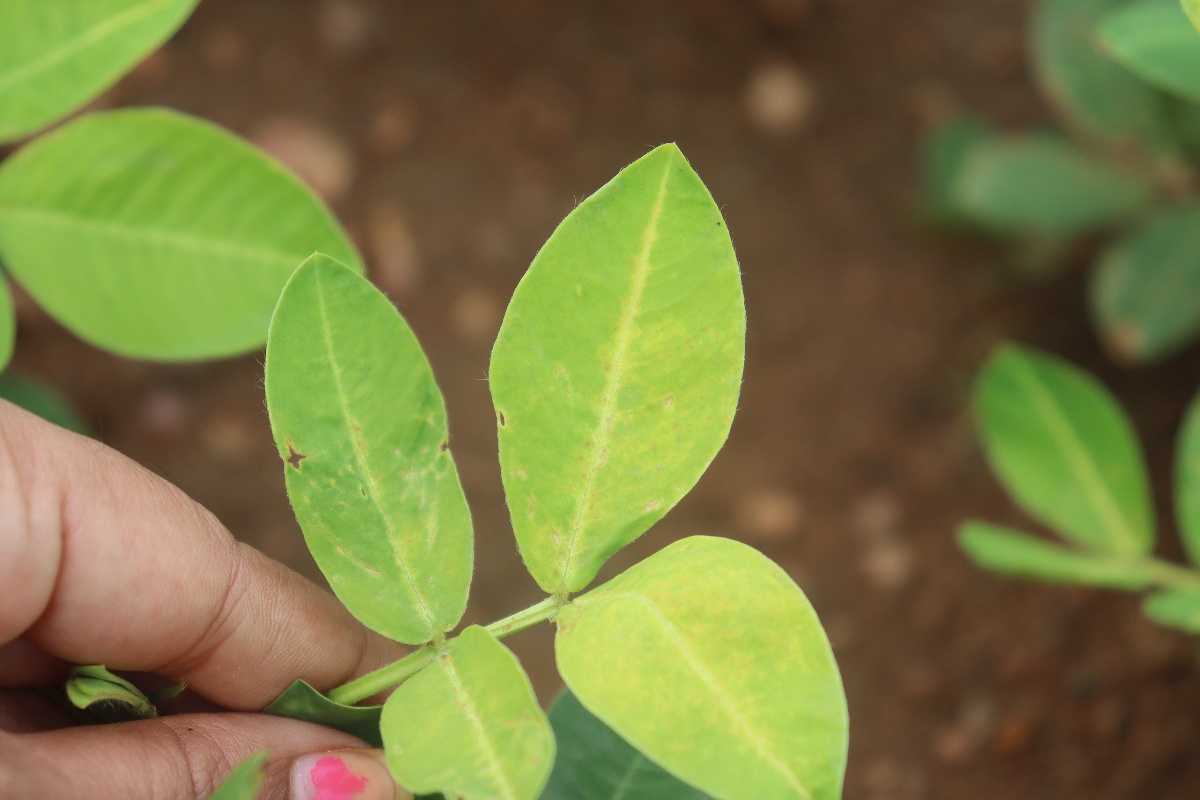
Label: nutrition deficiency